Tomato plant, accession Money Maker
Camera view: vertical (180 deg); turntable rotation: 180 degrees
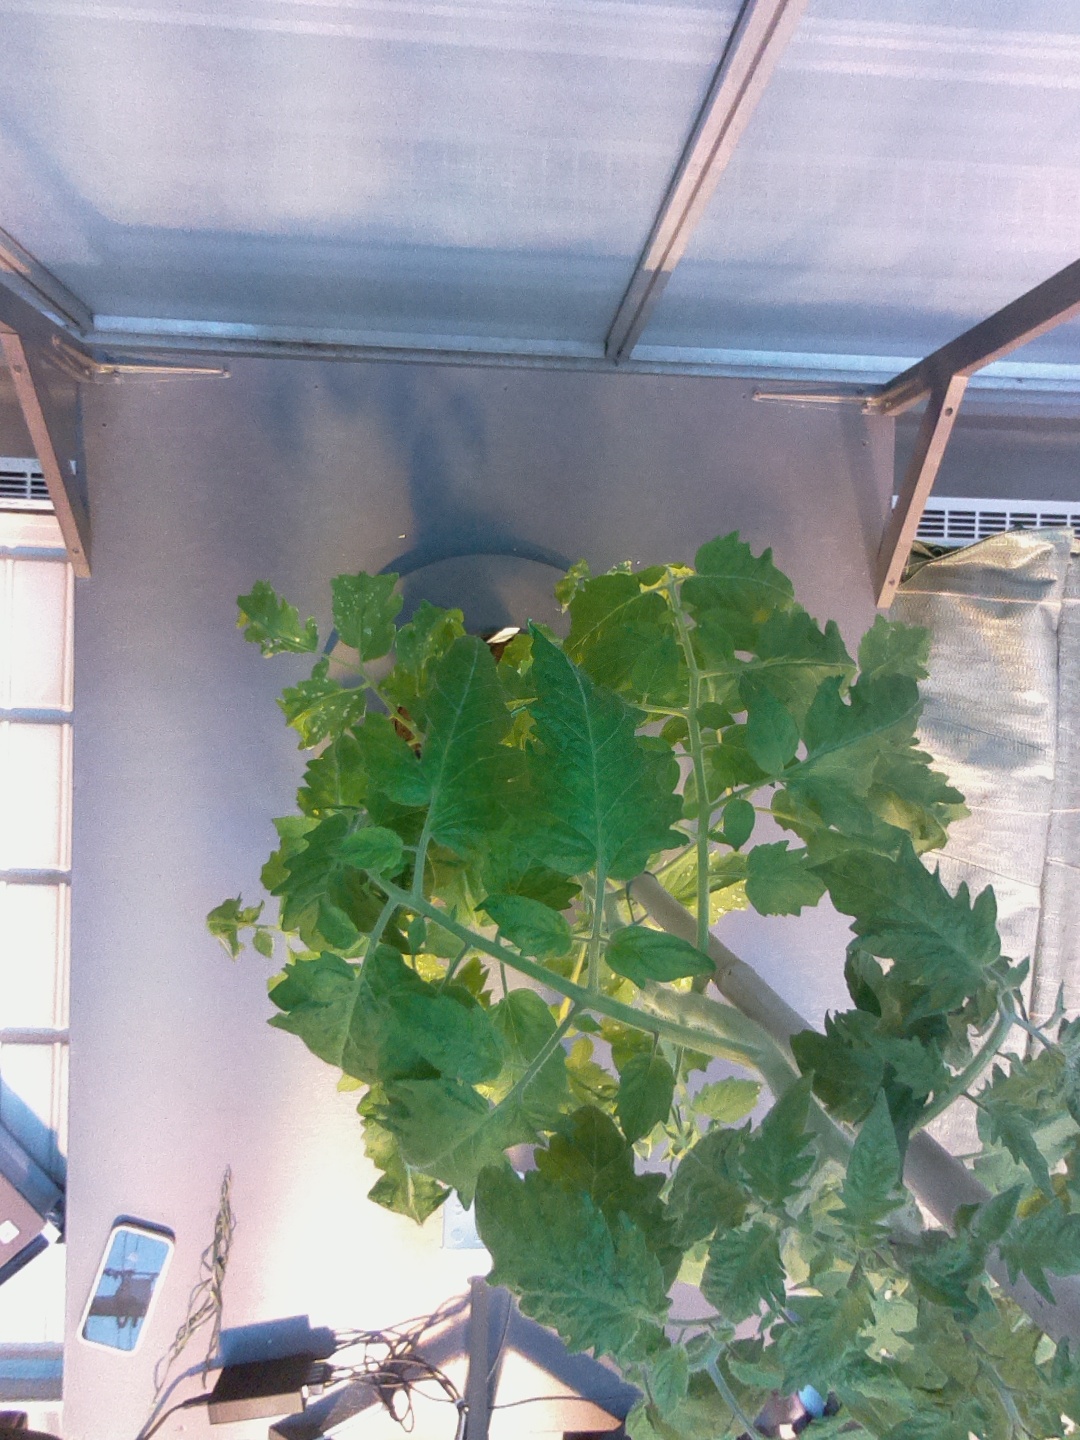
BBCH growth stage 68: Full flowering, 80%-90% of flowers open, more petals falling